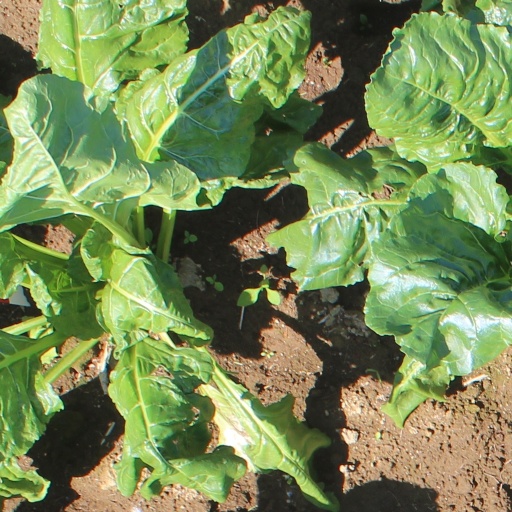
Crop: sugar beet